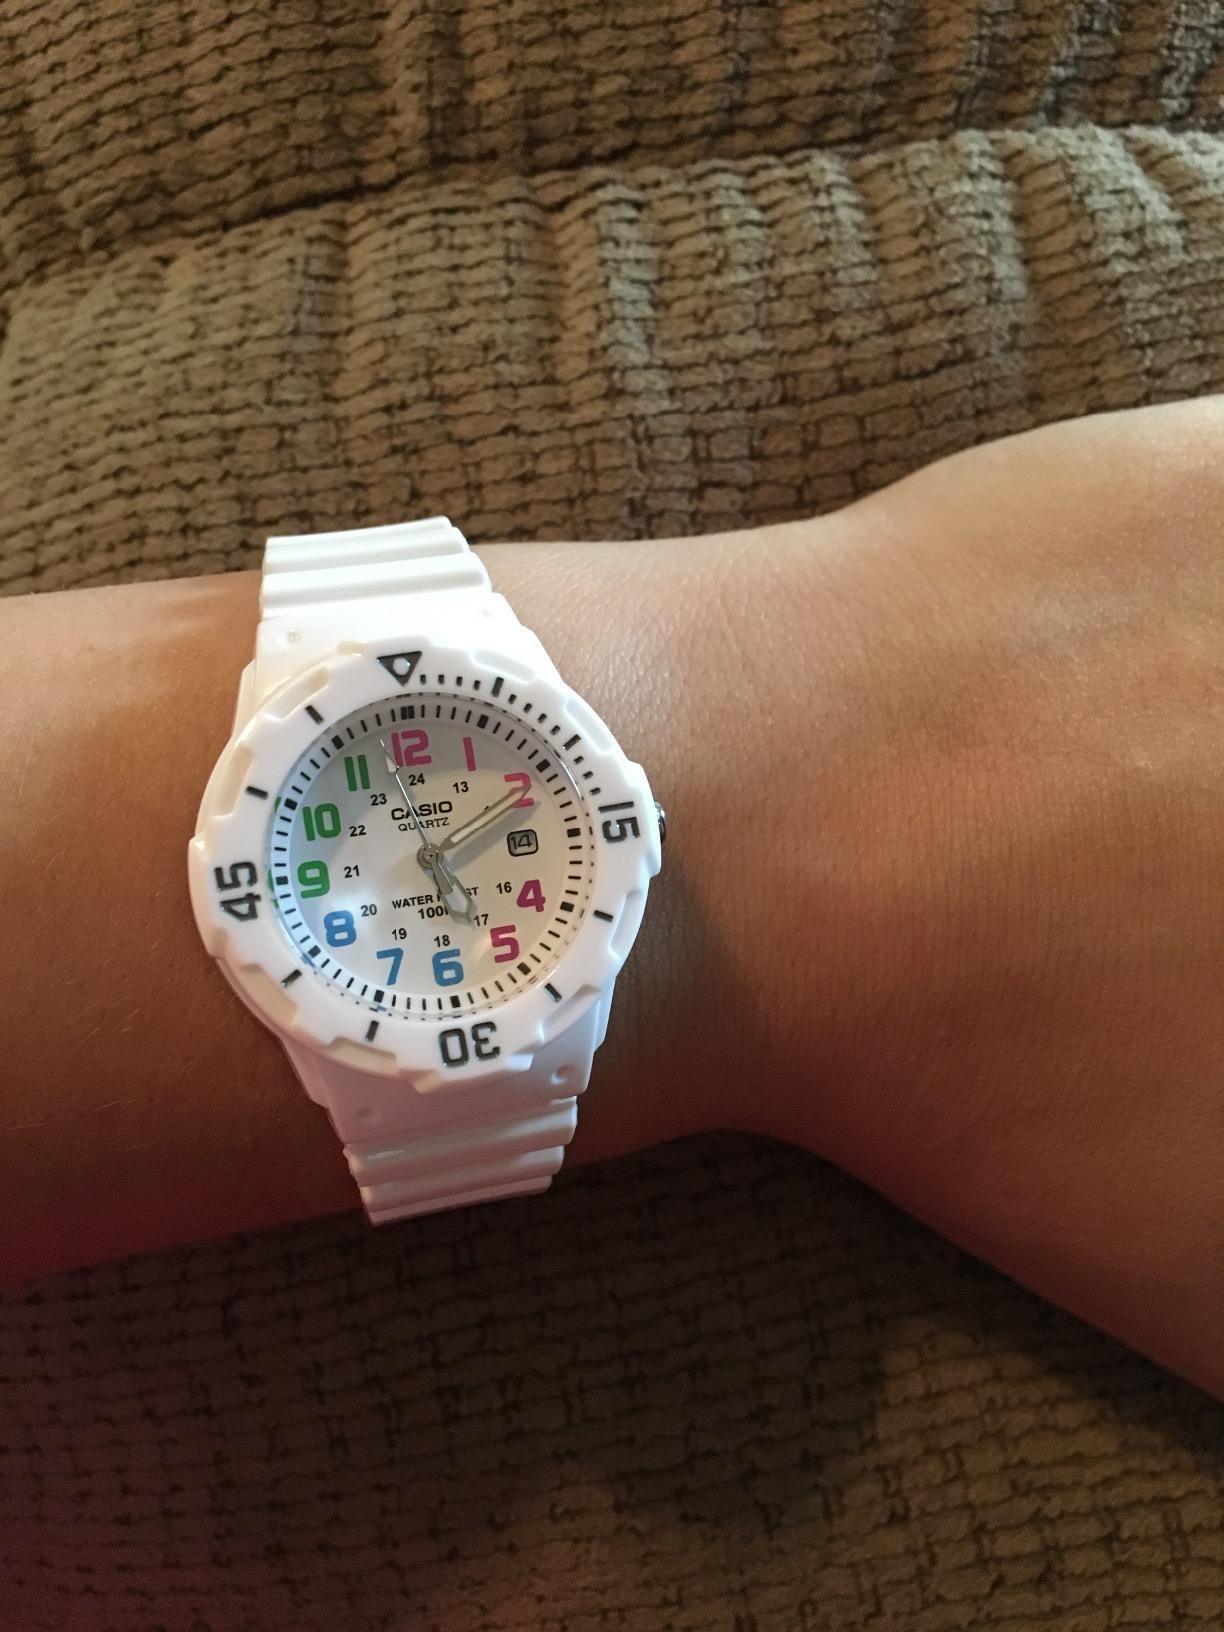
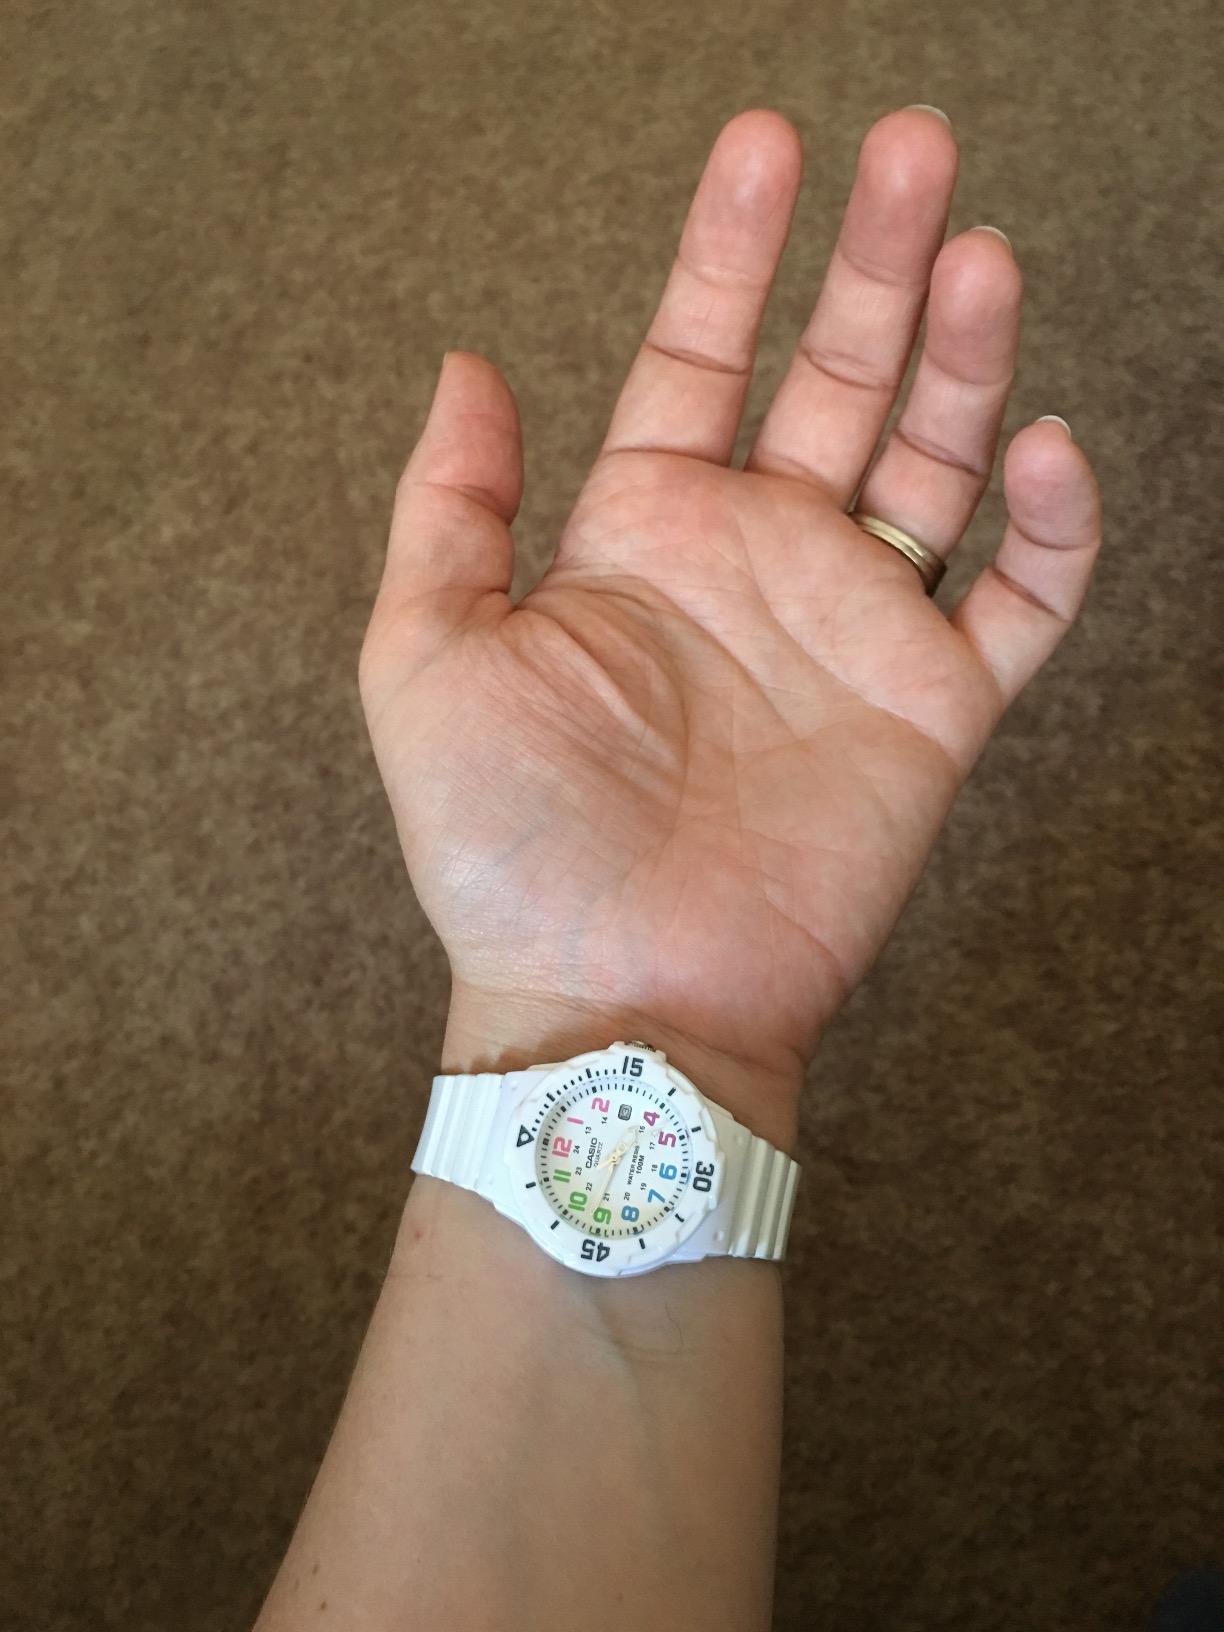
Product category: accessories_watch
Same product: yes